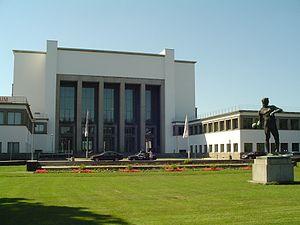
Wilhelm Kreis, né le 17 mars 1873 à Eltville et mort le 13 août 1955 à Bad Honnef, est un architecte et professeur d'architecture allemand, qui travailla notamment sous l'Empire allemand, la République de Weimar, le Troisième Reich et les débuts de la République fédérale d'Allemagne.